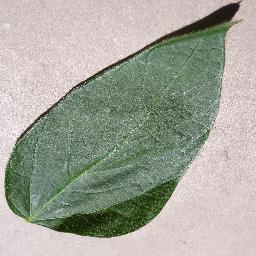
Label: Soybean___healthy